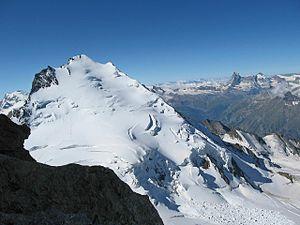
Le Dom des Mischabel ou simplement Dom, culminant à 4 545 m dans le massif des Mischabels, au sein des Alpes valaisannes, est le troisième plus haut sommet des Alpes suisses. Il est entièrement situé dans le canton du Valais, à l'ouest de Saas-Fee, ce qui fait de lui le sommet le plus élevé à être exclusivement situé sur le territoire suisse.